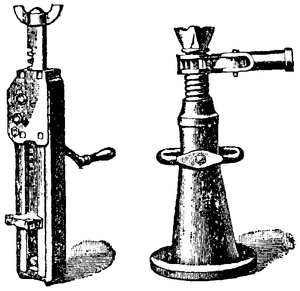
Donkraft
Historisk tandstangsdonkrafte eller kaffemølle-donkrafte (venstre) - og en skruedonkraft (højre).
En donkraft er en maskine eller hydraulisk anordning, som anvendes til at løfte eller hæve tunge belastninger - og til at yde stor kraft. Donkraftes egenskaber er løfteevne i kg og mulig løftehøjde.